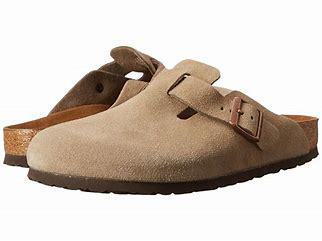
Brand: Birkenstock
Model: 100